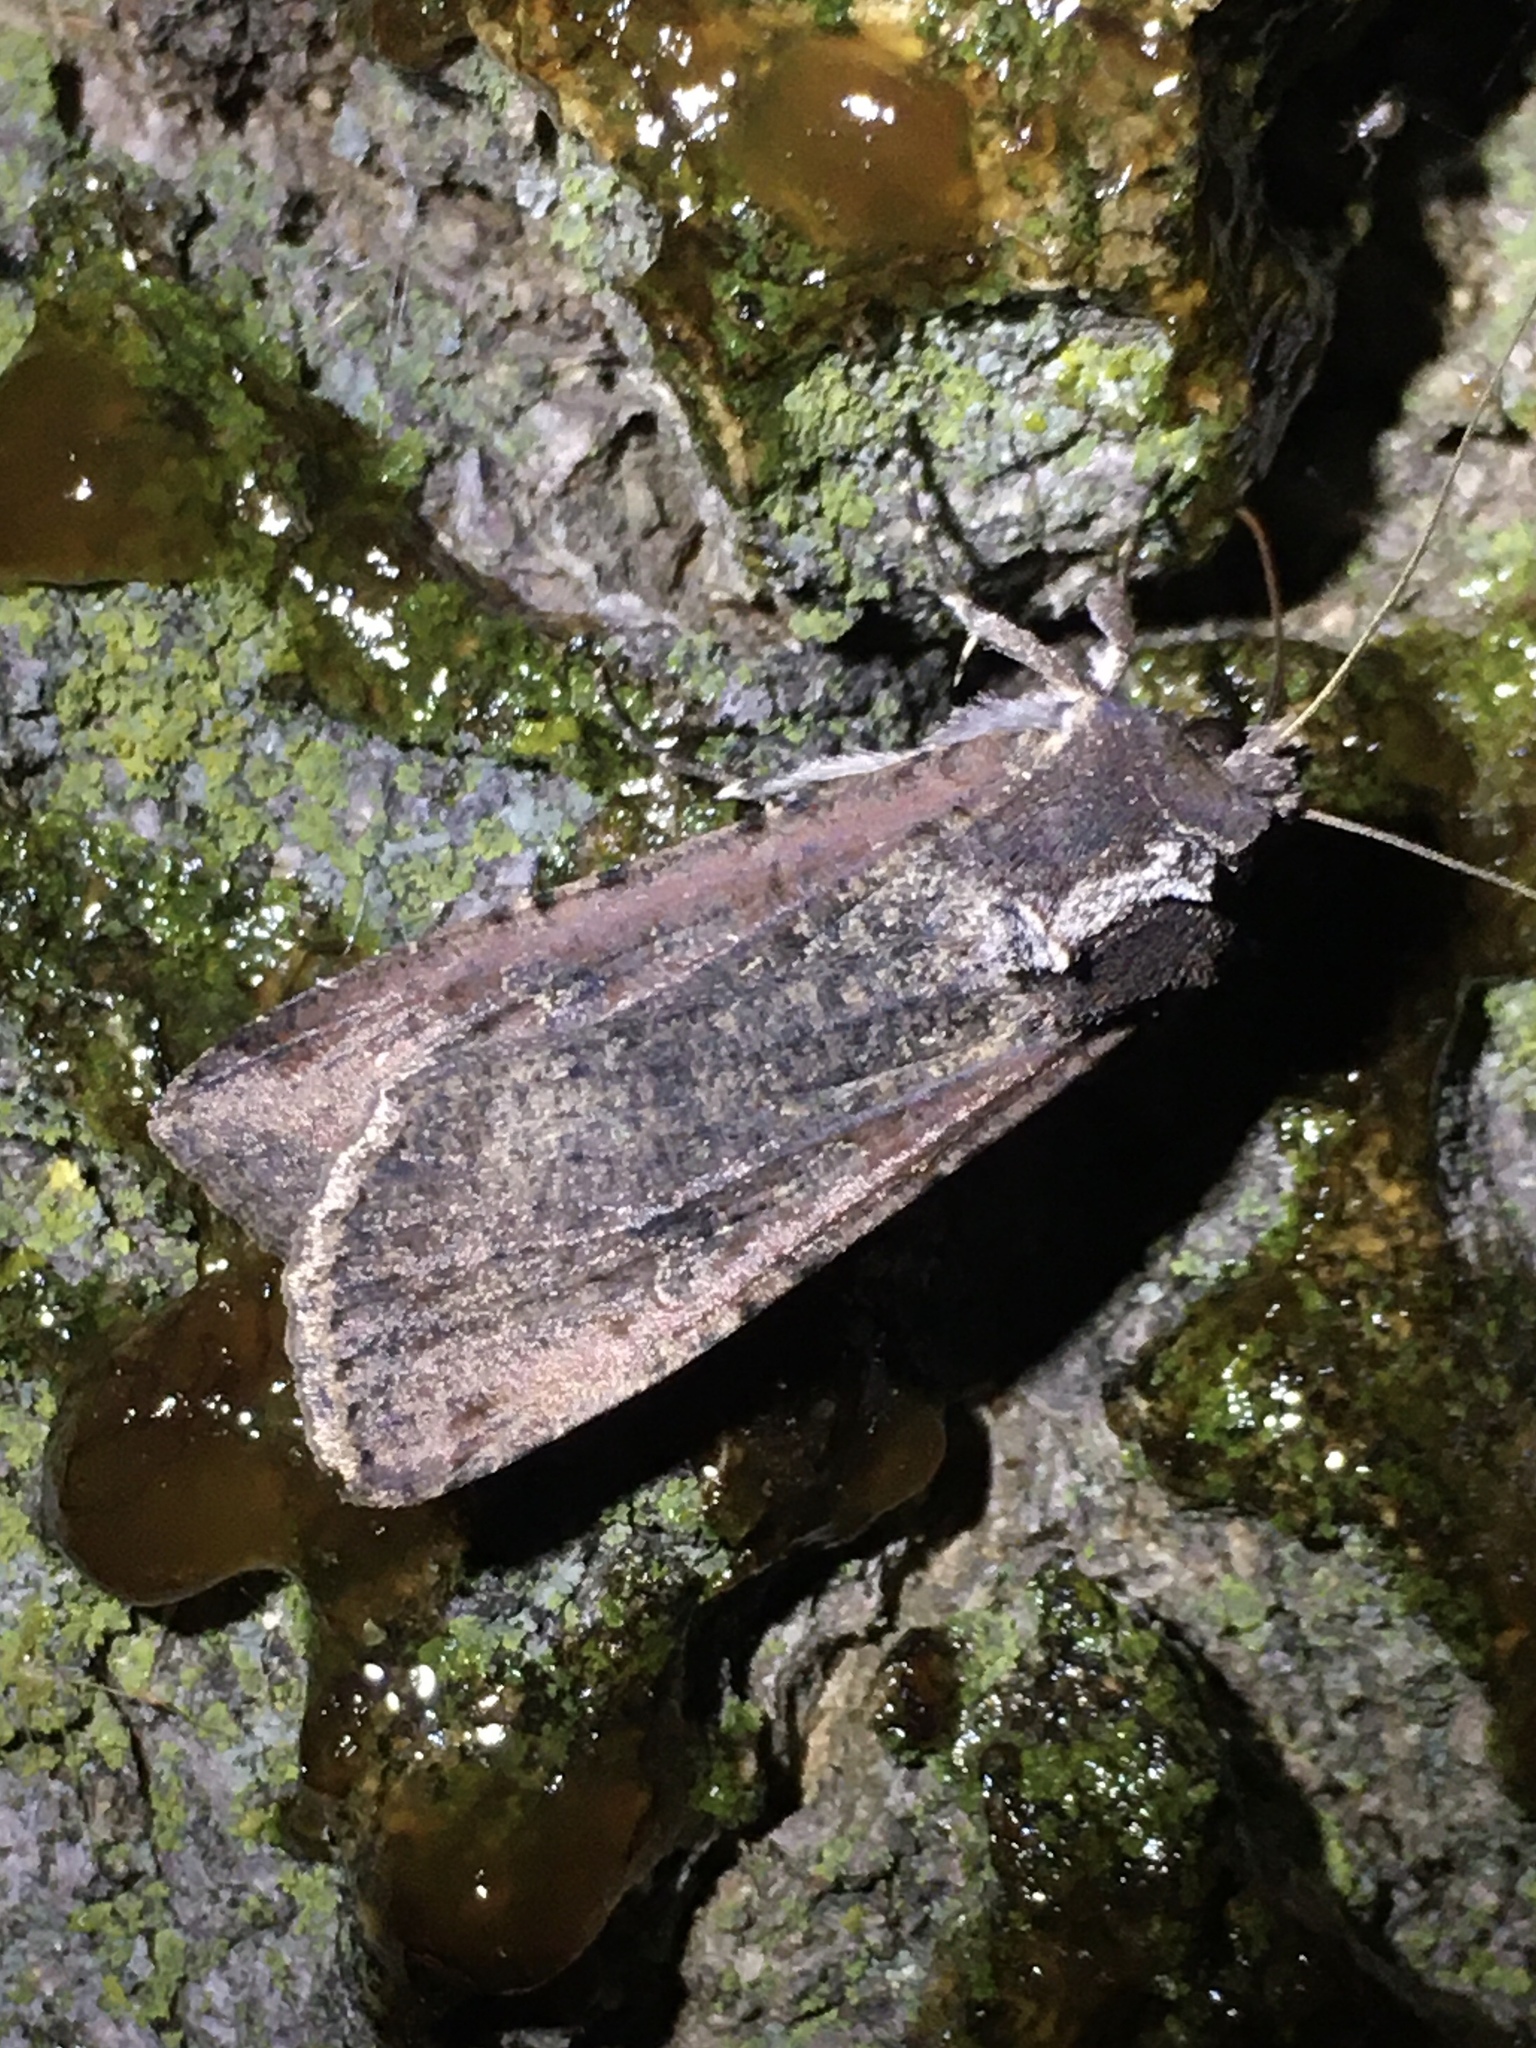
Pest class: cutworms